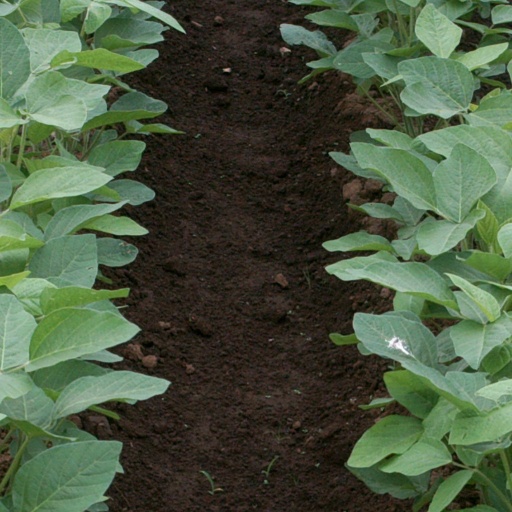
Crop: soybean